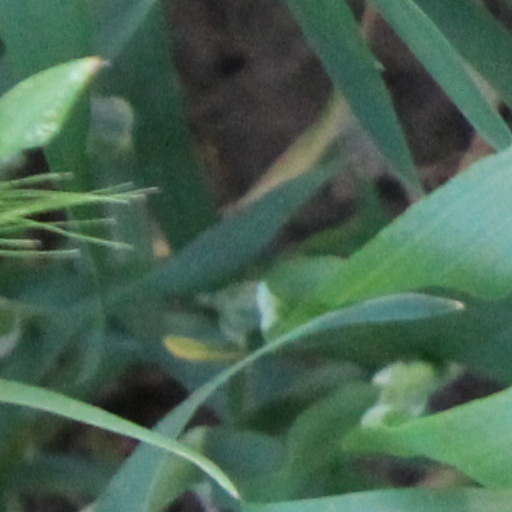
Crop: wheat